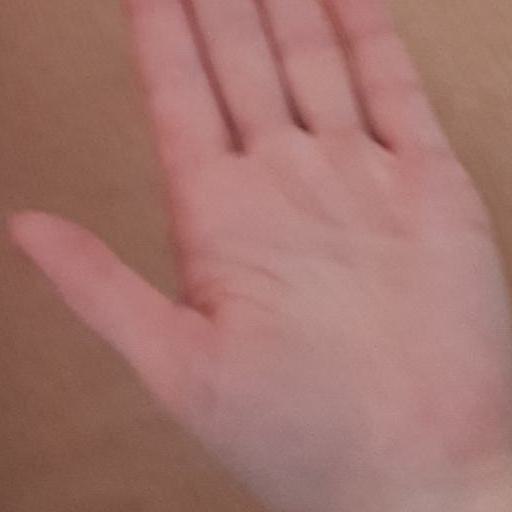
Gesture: stop